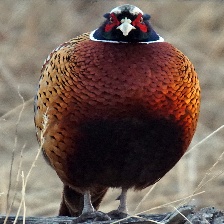
Species: RING-NECKED PHEASANT
Scientific name: PHASIANUS COLCHICUS